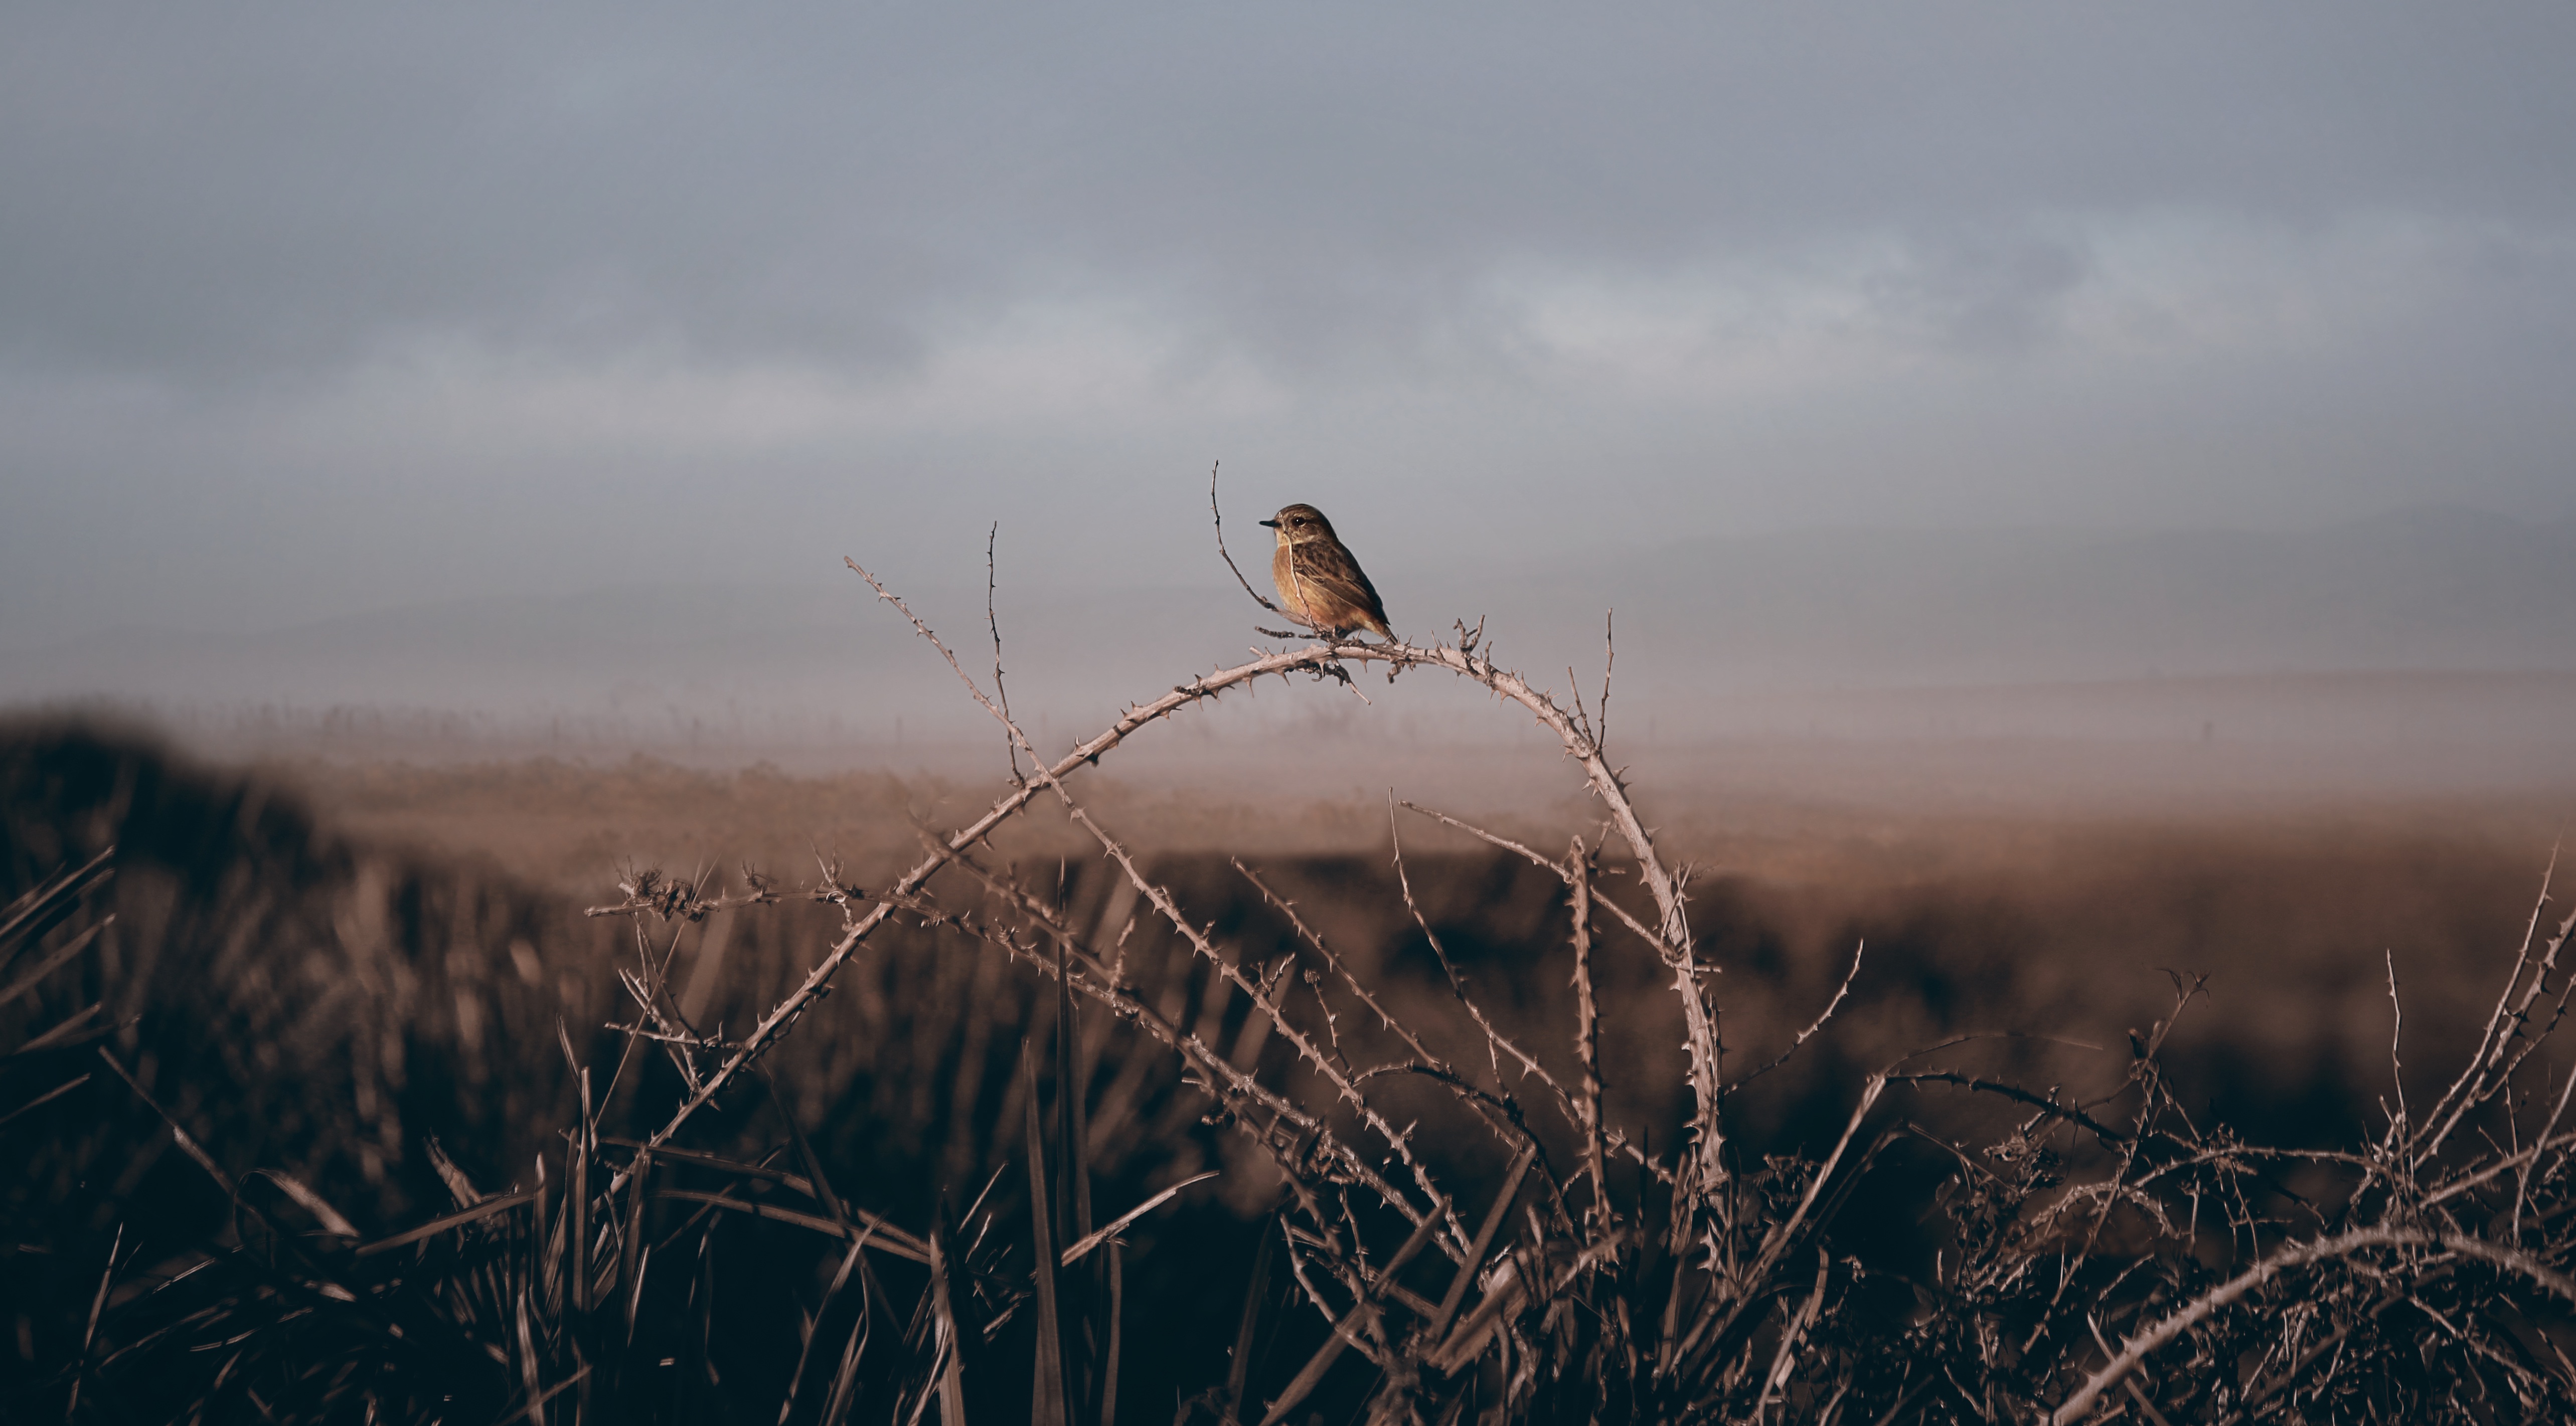
nature, grass, horizon, winter, bird, cloud, prairie, sunlight, morning, wind, evening, habitat, atmospheric phenomenon, grass family